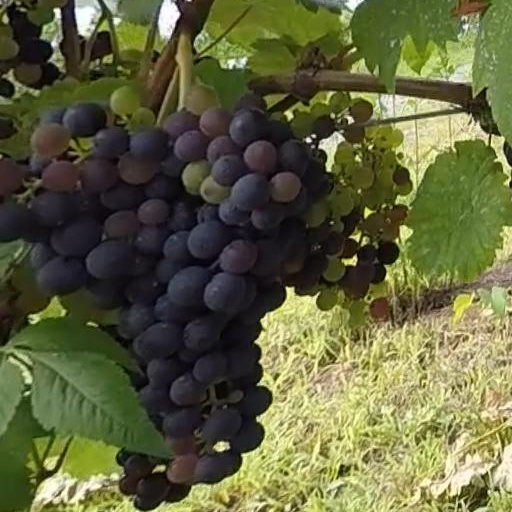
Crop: grape